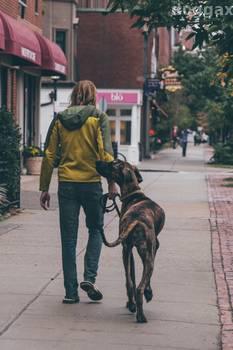
Label: Watermark